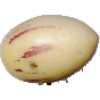
Label: Pepino 1